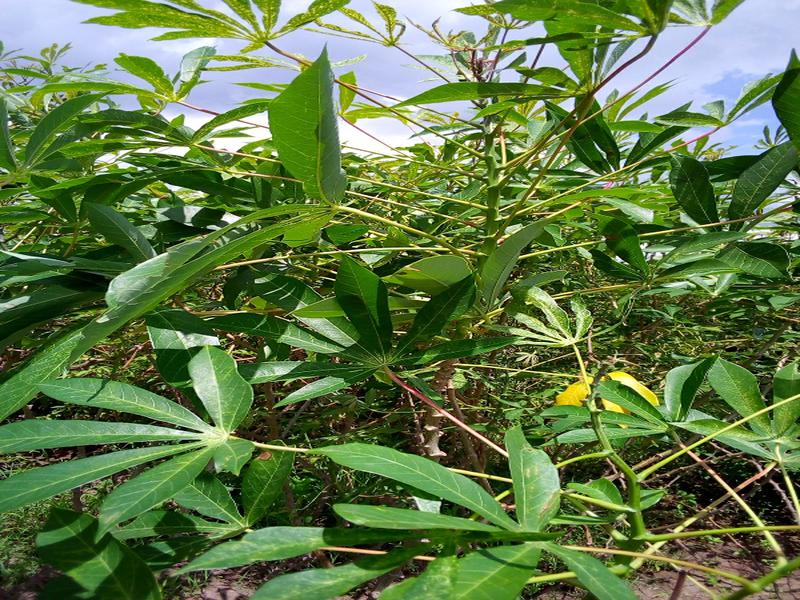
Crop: cassava
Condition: healthy